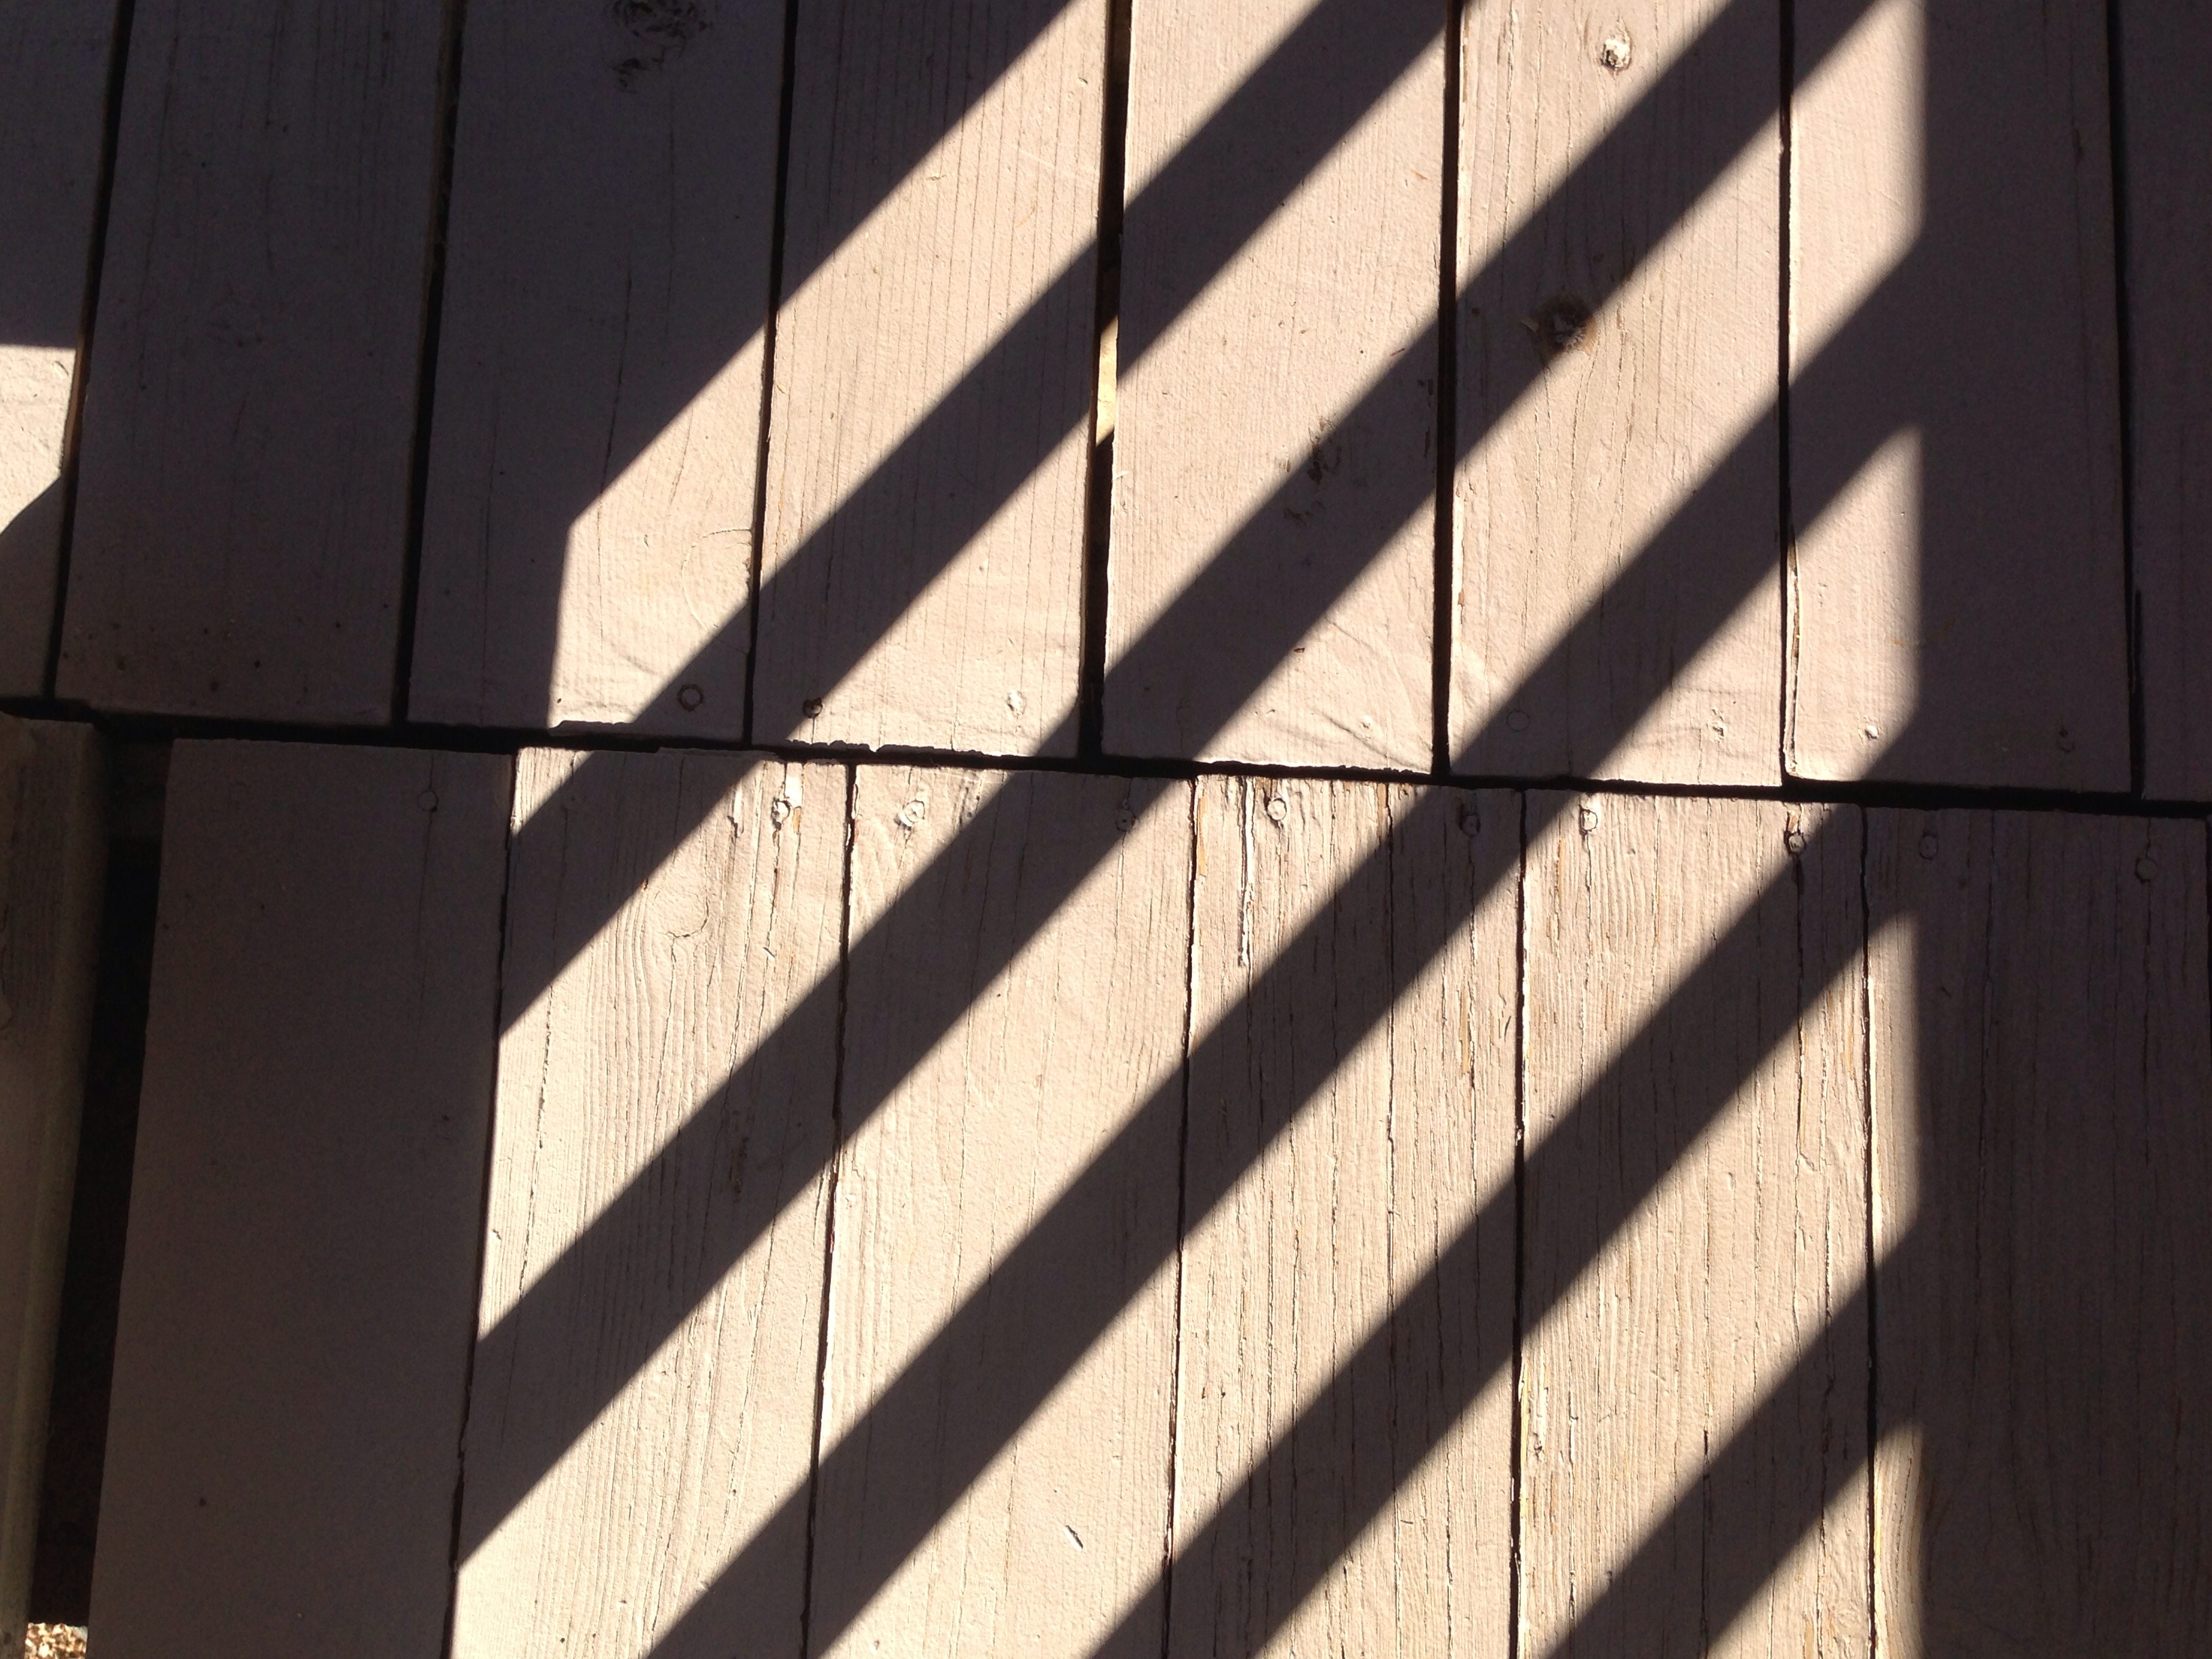
light, wood, white, floor, wall, pattern, line, color, shadow, facade, tile, black, lighting, interior design, design, symmetry, uploadedbyflickrmobile, shape, ds106photoblitz, flooring, window covering